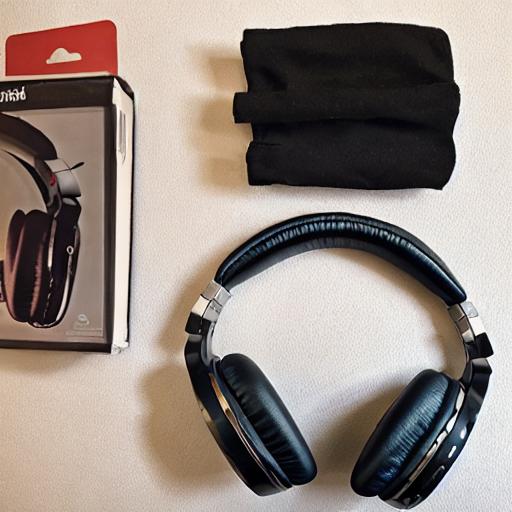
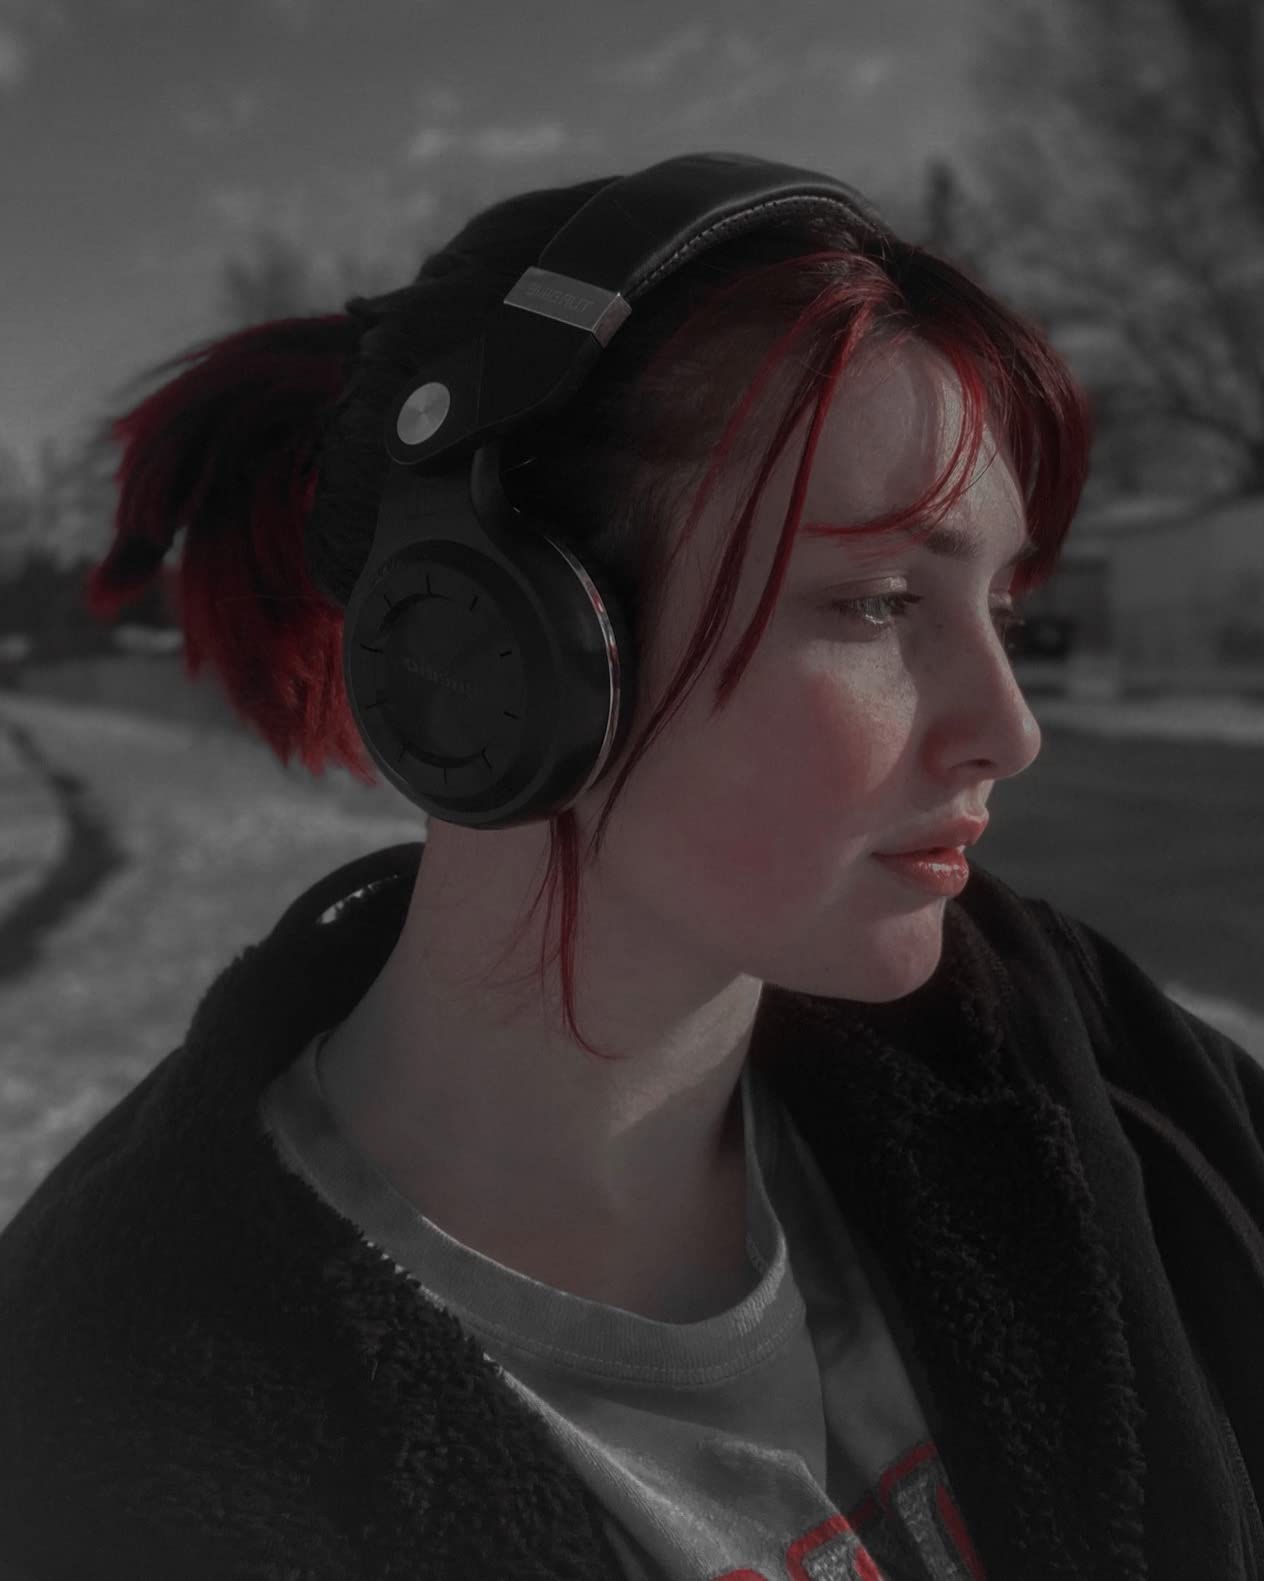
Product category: headphones
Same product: no